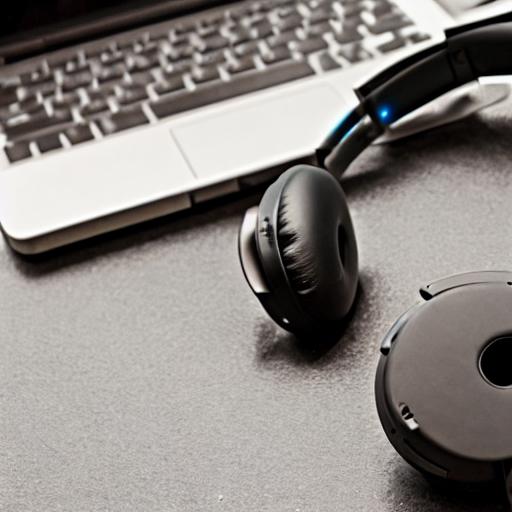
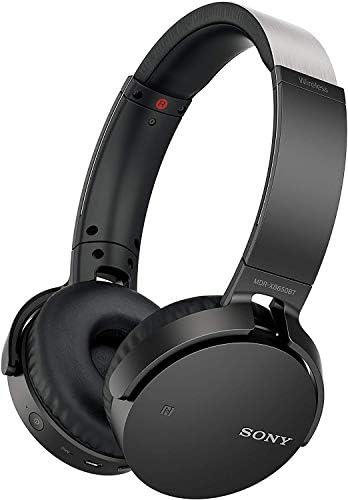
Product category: headphones
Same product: no